Football

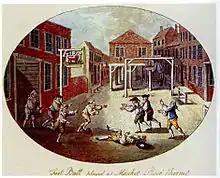
"Football" in France, circa 1750

The early forms of football played in England, sometimes referred to as "mob football", would be played in towns or between neighbouring villages, involving an unlimited number of players on opposing teams who would clash "en masse", struggling to move an item, such as inflated animal's bladder to particular geographical points, such as their opponents' church, with play taking place in the open space between neighbouring parishes. The game was played primarily during significant religious festivals, such as Shrovetide, Christmas, or Easter, and Shrovetide games have survived into the modern era in a number of English towns (see below).